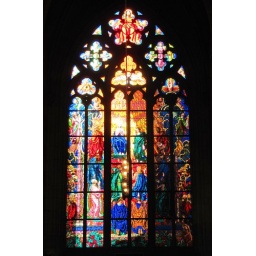
Large stained glass window in one of the churches (St. Vitus Cathedral, probably) at Prague Castle.